The Wizard of Karres

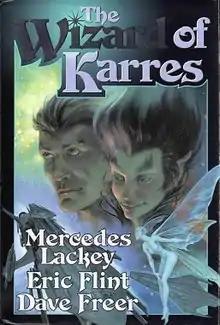
First edition, cover art by Steve Hickman

The Wizard of Karres is a novel by Mercedes Lackey, Eric Flint, and Dave Freer that was published by Baen Books in 2004, as a sequel to "The Witches of Karres" by James H. Schmitz.